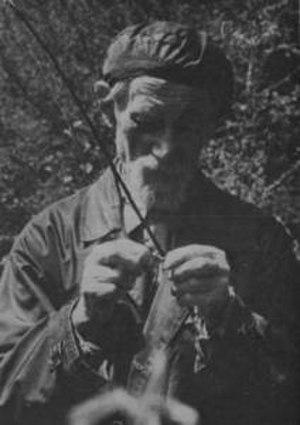
Lazar Drljaca en pêche
Lazar Drljača est un peintre de Bosnie-Herzégovine, lié au mouvement expressionniste.